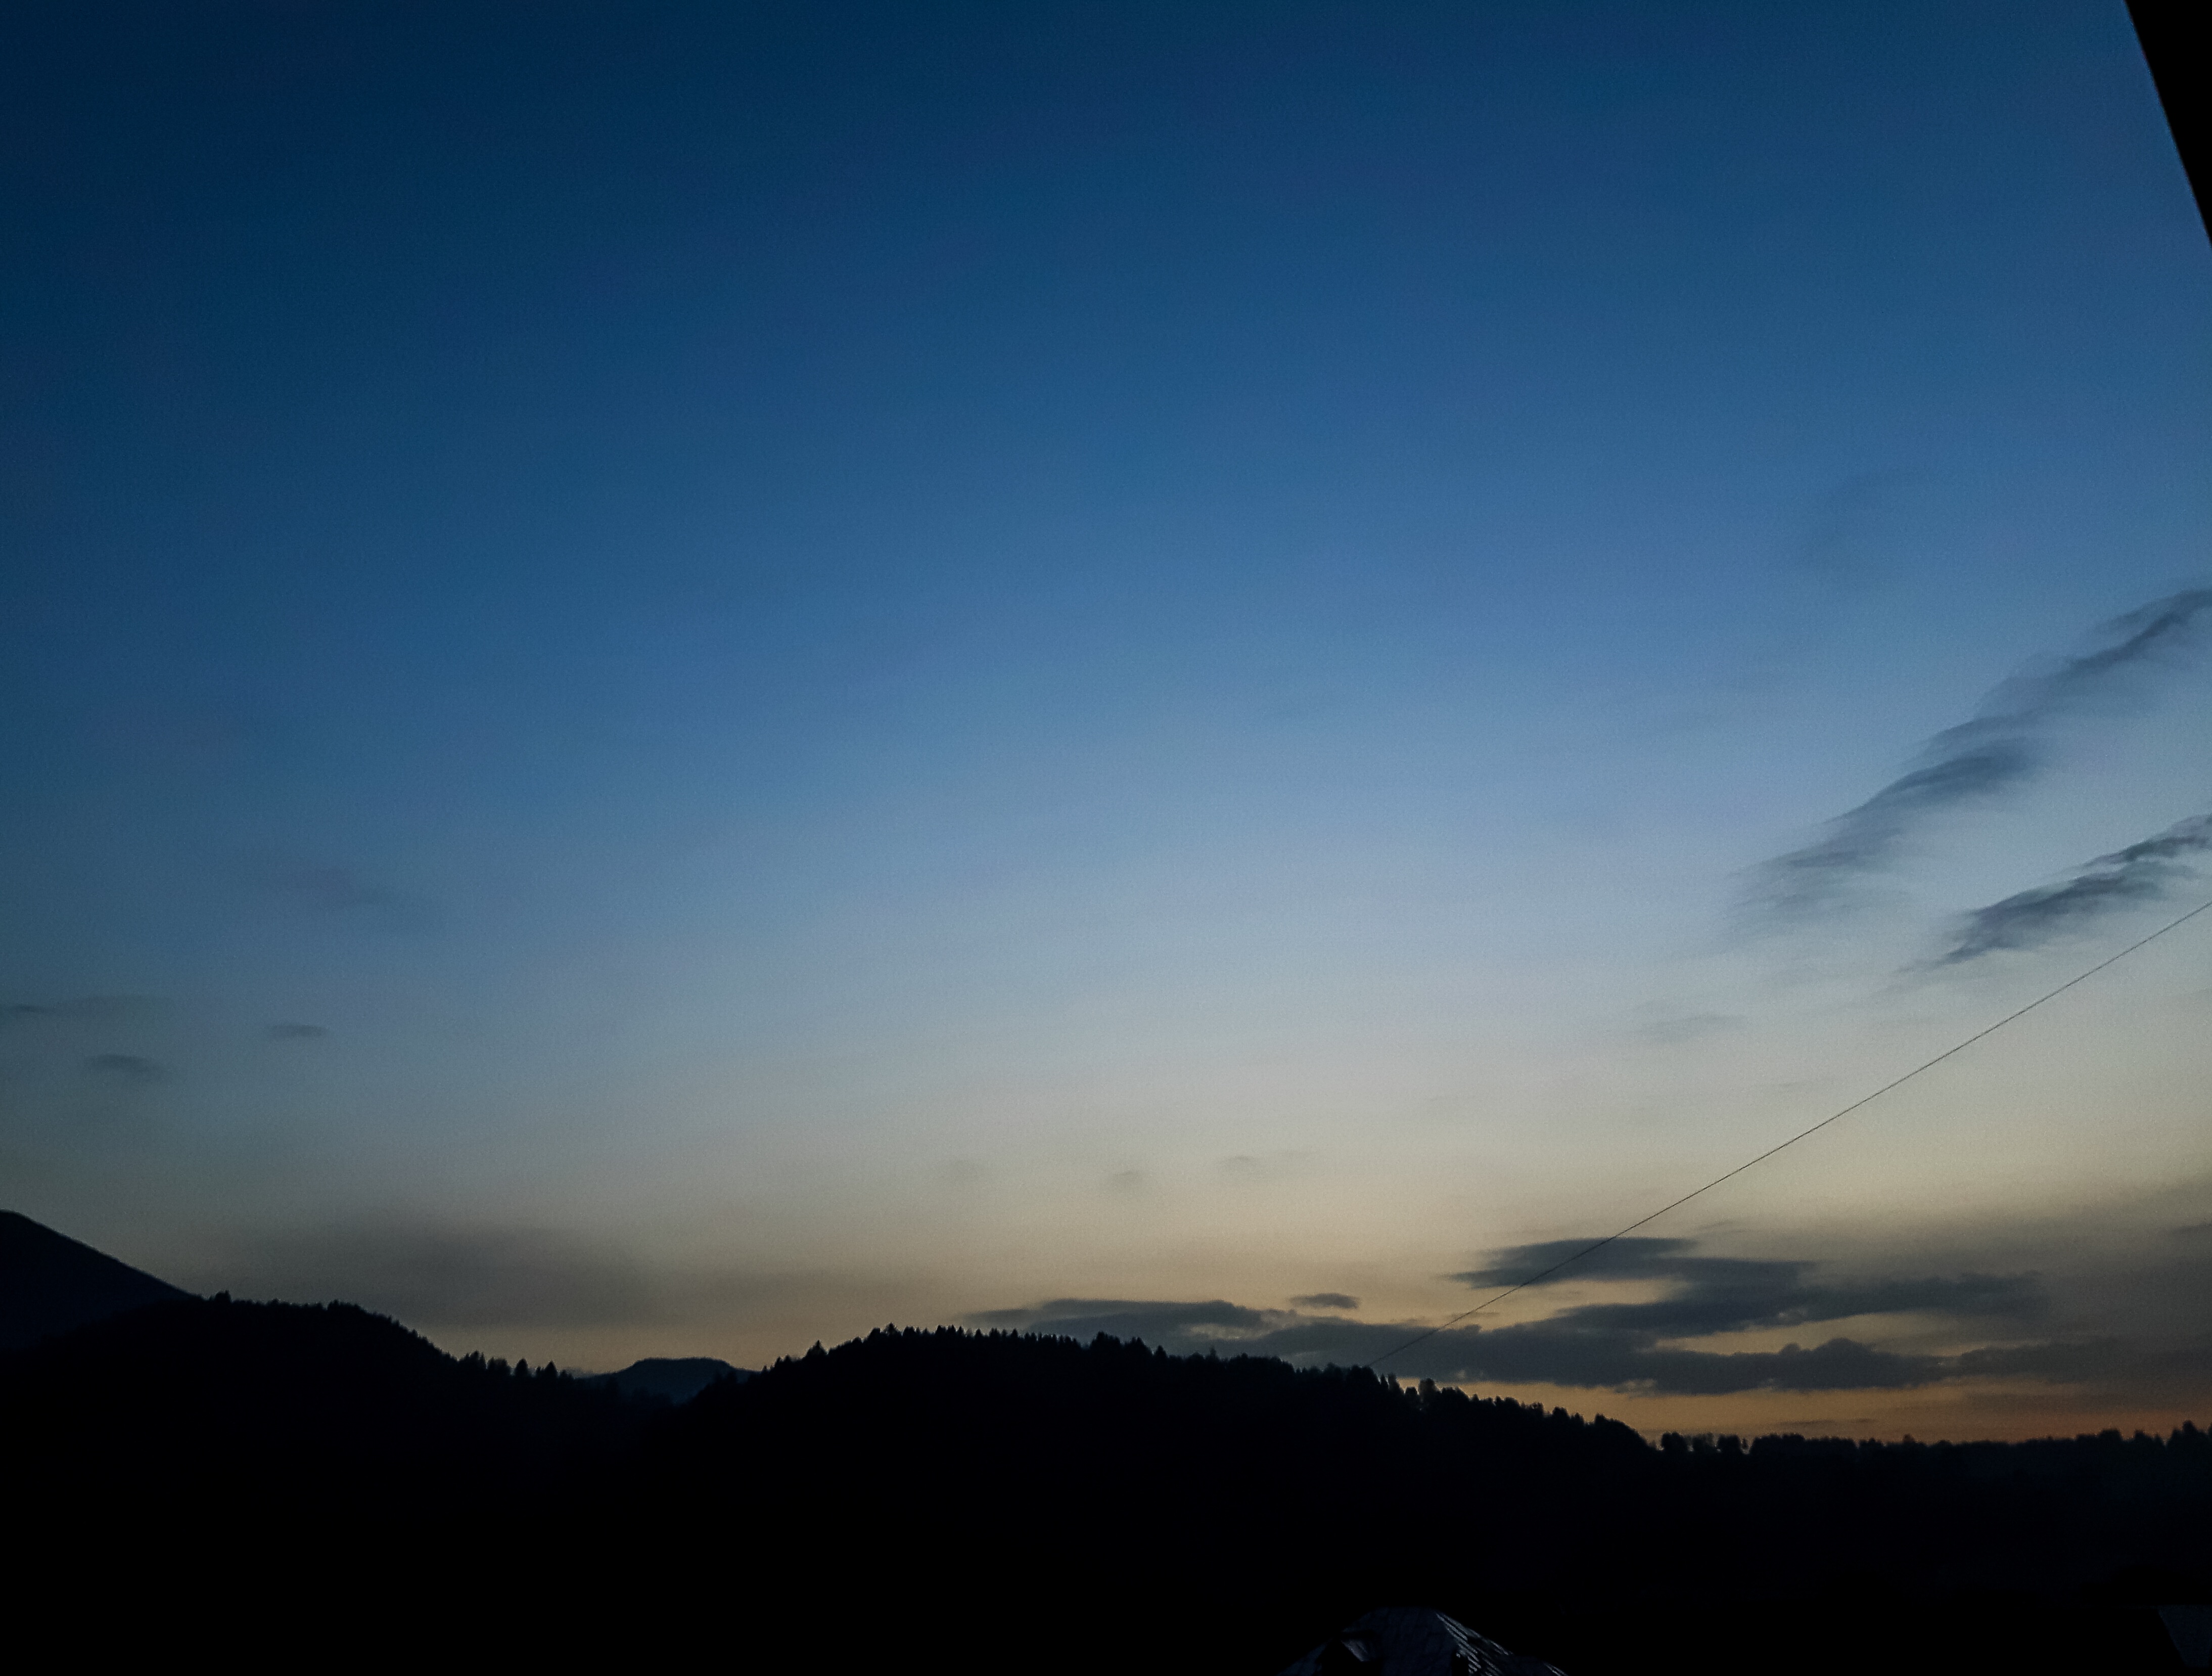
horizon, mountain, cloud, sky, sun, sunrise, sunset, sunlight, morning, hill, dawn, atmosphere, mountain range, dusk, evening, meteorological phenomenon, atmospheric phenomenon, atmosphere of earth, mountainous landforms